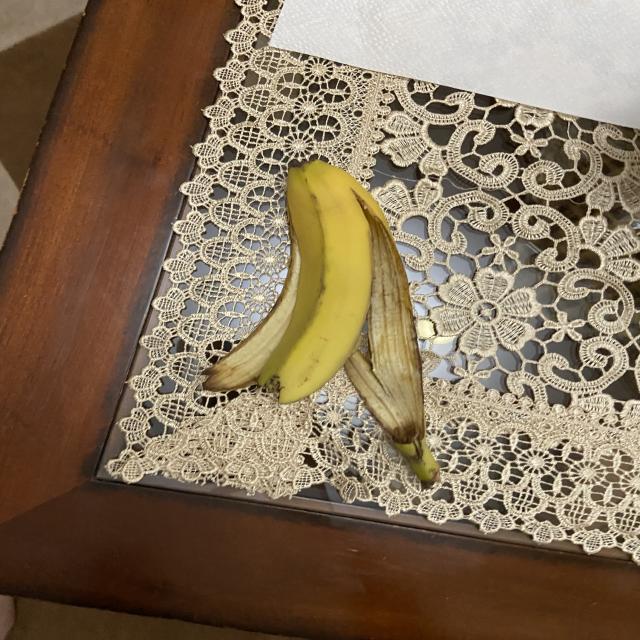
Label: bananas